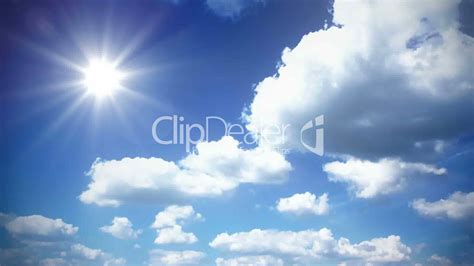
Weather: sun or clear